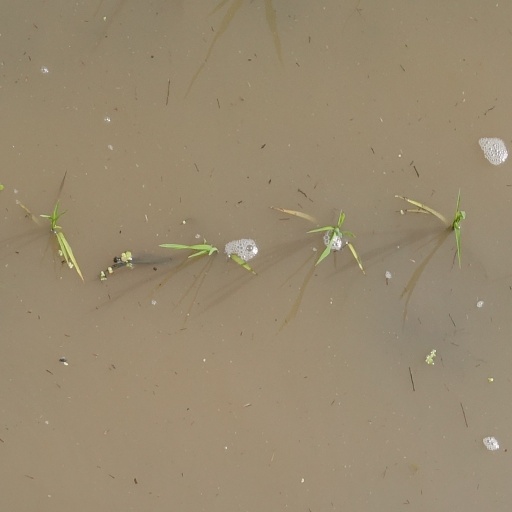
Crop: rice